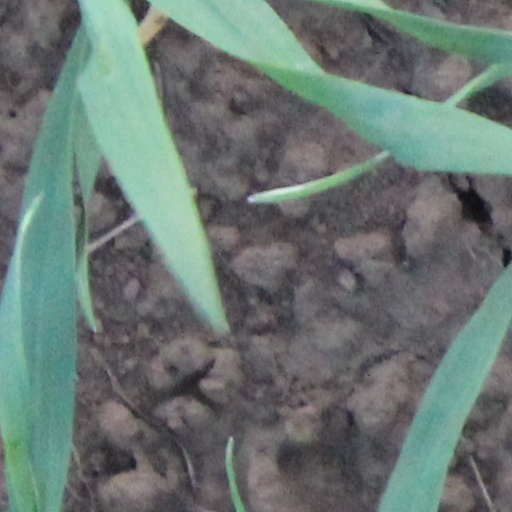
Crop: wheat